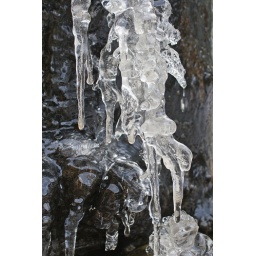
On the water feature/bird bath in our garden.